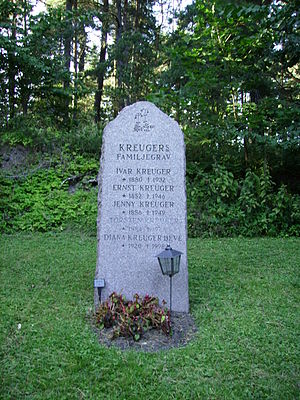
Ivar Kreuger / Ivar Kreugers død
Kreugers familiegrav på Norra begravningsplatsen i Stockholm, hvor Ivar Kreuger er begravet.
Ivar Kreuger var en svensk civilingeniør, finansmand, entreprenør og industrimand. Hans vækst og fald var omfattet af stor interesse i samtiden, og i omfang bliver det hævdet, at man ikke så noget lignende før Enron-skandalen i 2001.